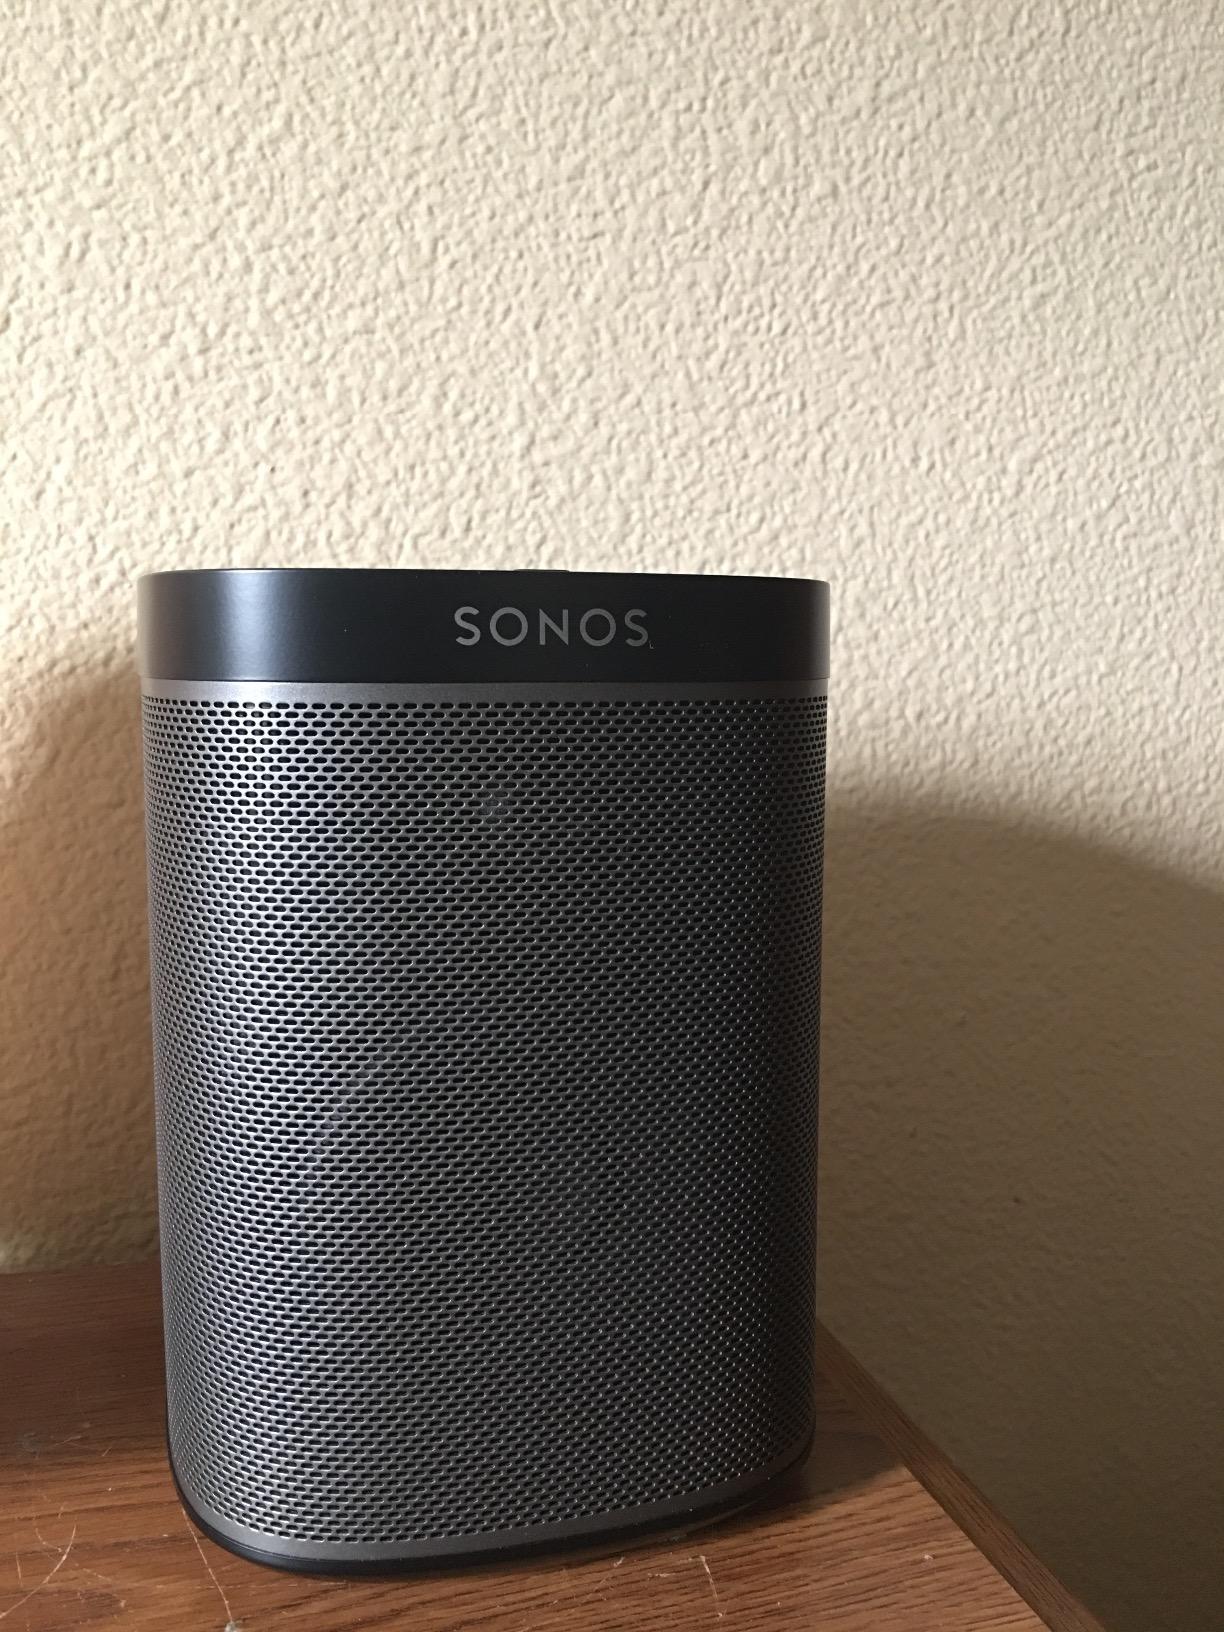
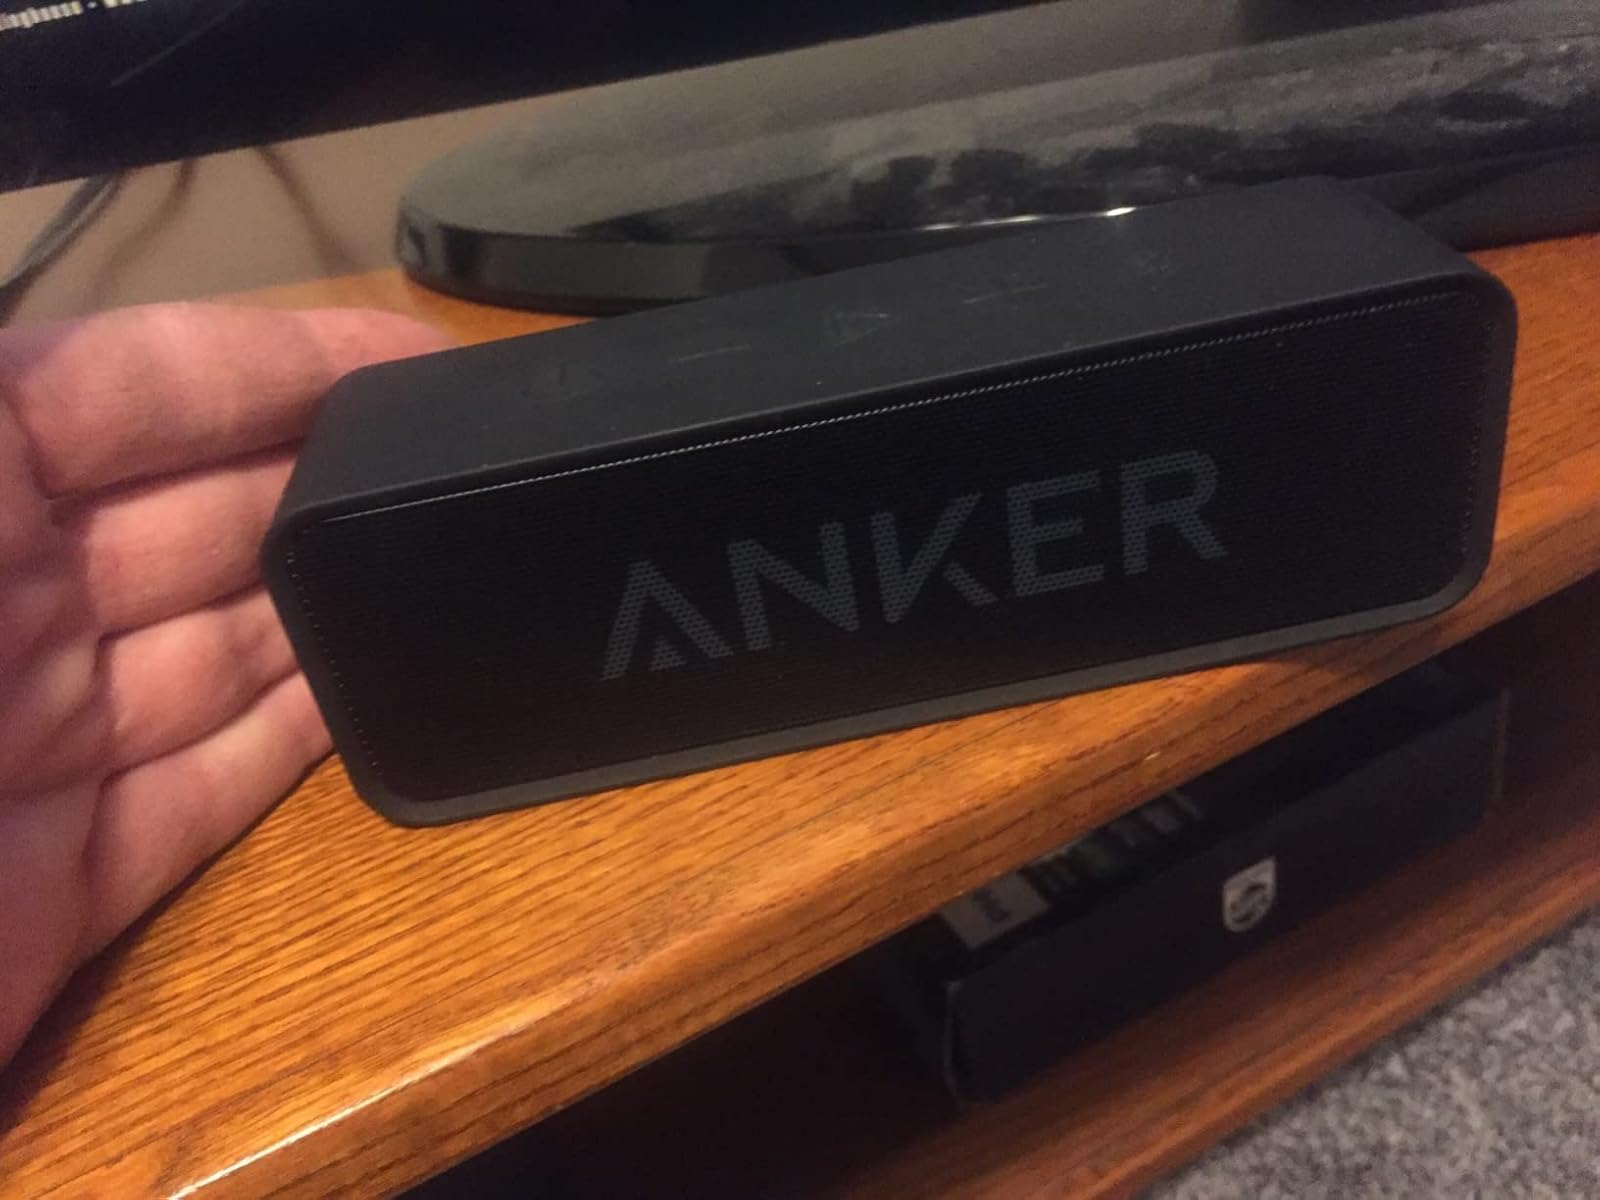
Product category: speaker
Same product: no